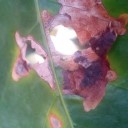
Label: Miner